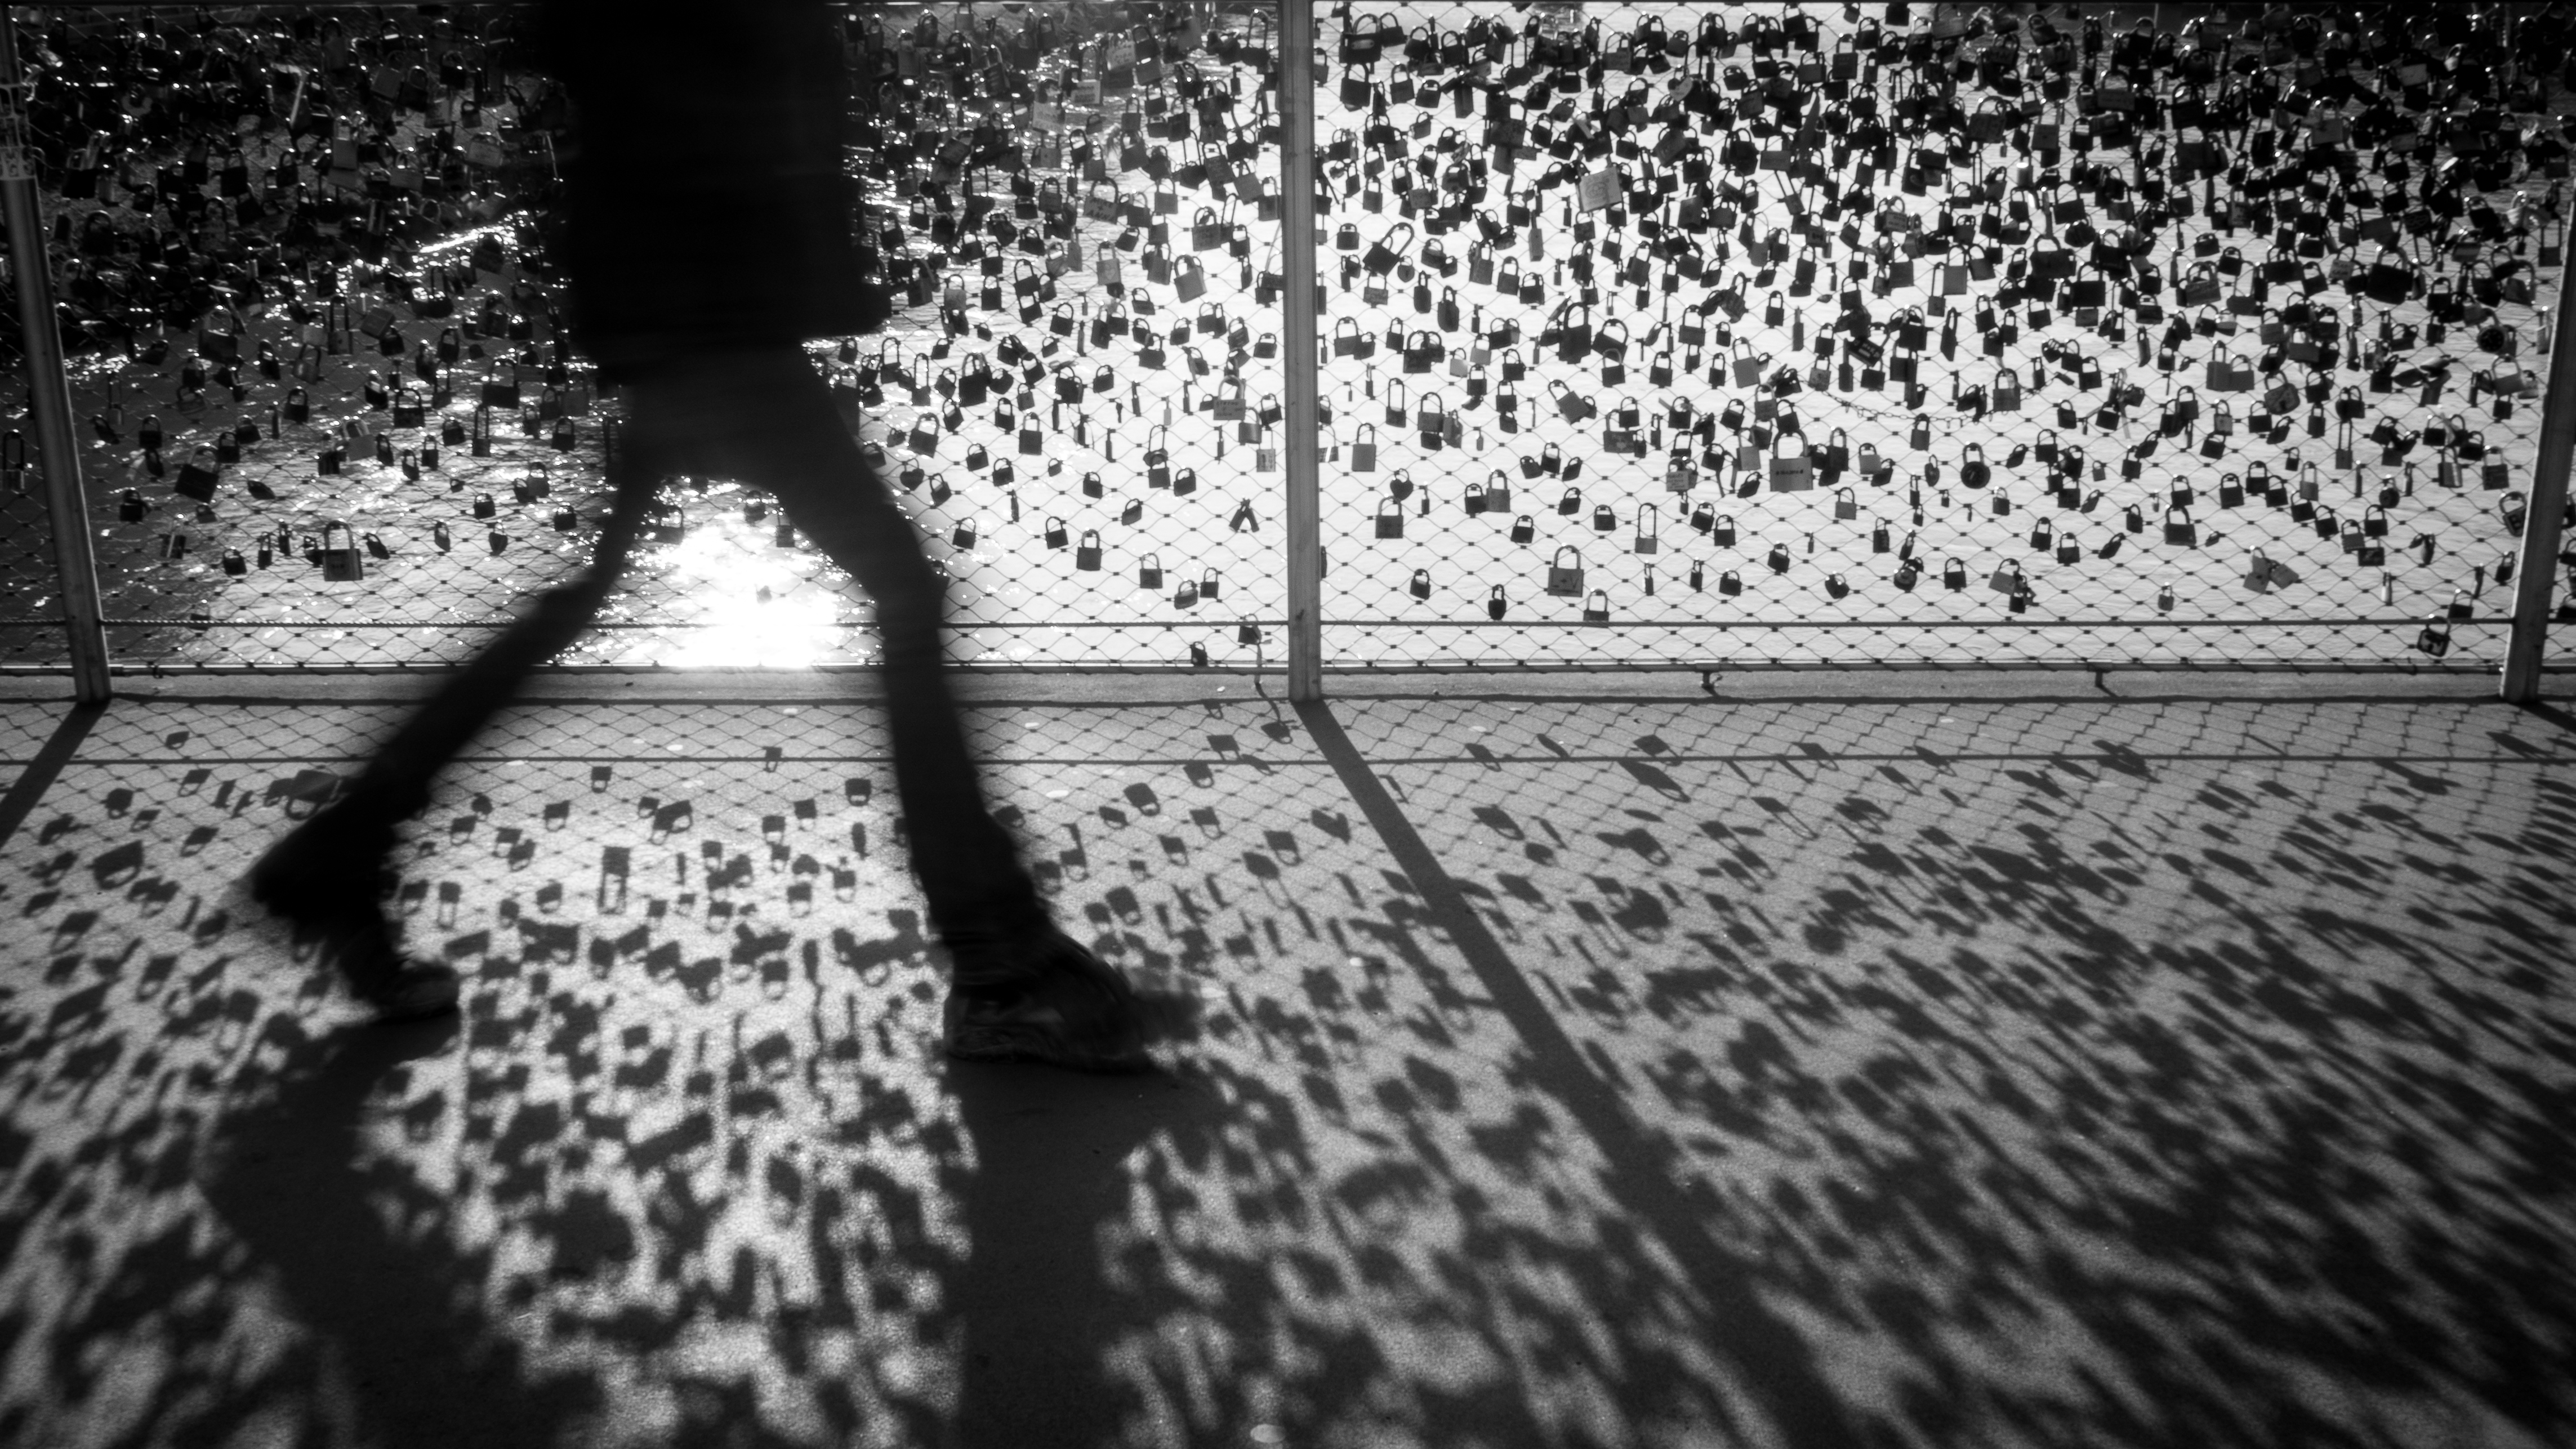
light, black and white, white, photography, sunlight, rain, line, reflection, weather, shadow, darkness, black, monochrome, symmetry, shape, monochrome photography